Concert Mayol

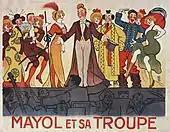
Mayol and his troupe (poster by Adrien Barrère, 1915)

Once he had become famous, Mayol acquired the establishment in 1909 and gave it the name Concert Mayol. Having moved the main entrance rue de l'Échiquier, he produced shows of which he was the star and in turn launched young artists including , Maurice Chevalier and Raimu.